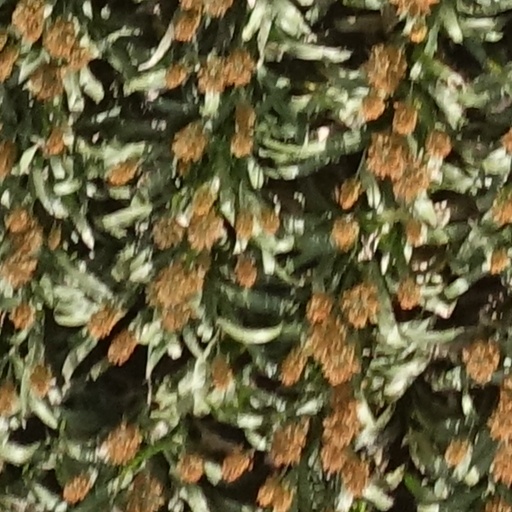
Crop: sorghum